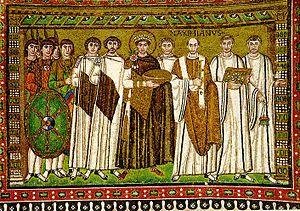
Mosaïque de la basilique de Saint-Vital à Ravenne. L'empereur byzantin Justinien se trouve au centre (sa tête est auréolée) à la gauche du centre se trouve le général Bélisaire à la droite du centre se trouve l'eunuque et général Narsès l'homme immédiatement sous le mot MAXIMIANUS est très probablement Maximien de Constantinople (une croix de Malte orne son vêtement) les quatre hommes complètement à la gauche symbolisent la garde prétorienne les deux hommes complètement à la droite symbolisent l'Église catholique l'homme entre les hommes armés à la gauche et Bélisaire n'est pas identifié